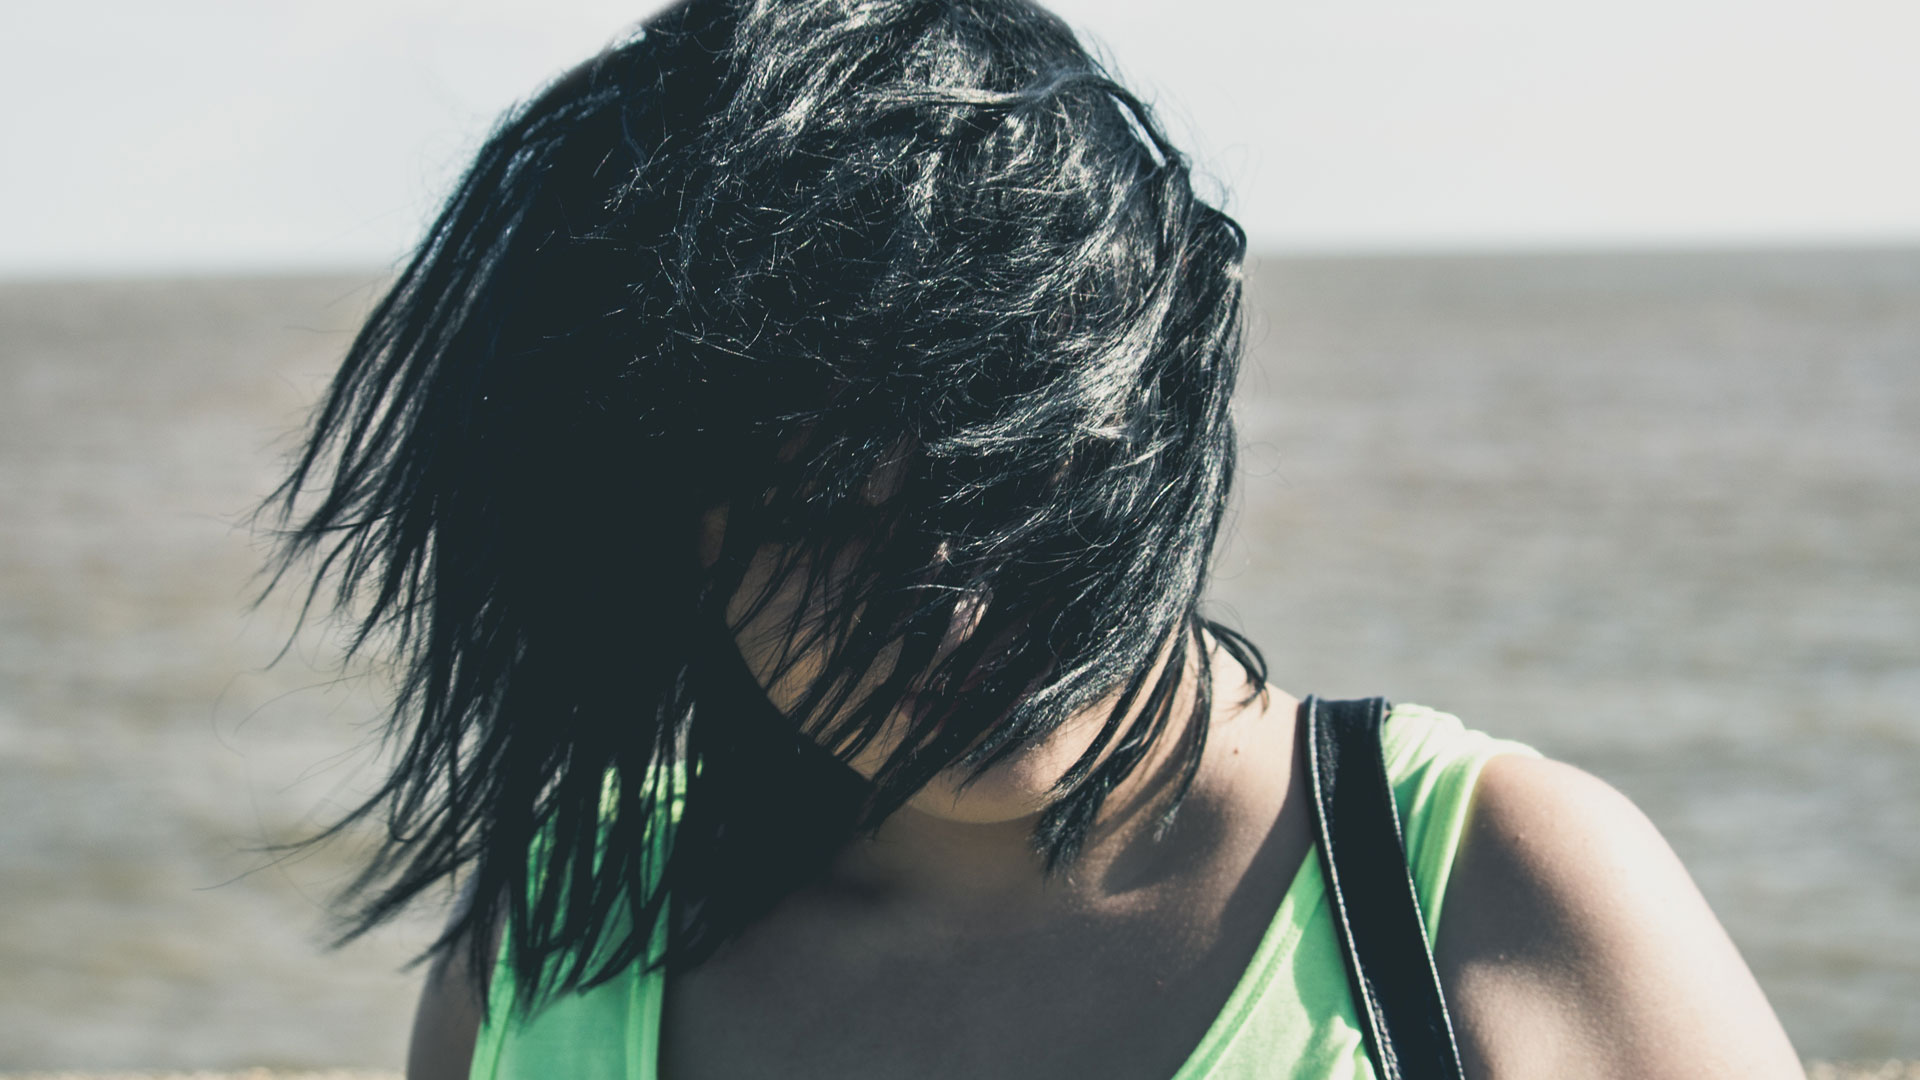
person, girl, woman, hair, flower, portrait, model, spring, green, color, blue, black, lady, hairstyle, close up, human body, eye, head, photograph, beauty, hairs, windy, emotion, photo shoot